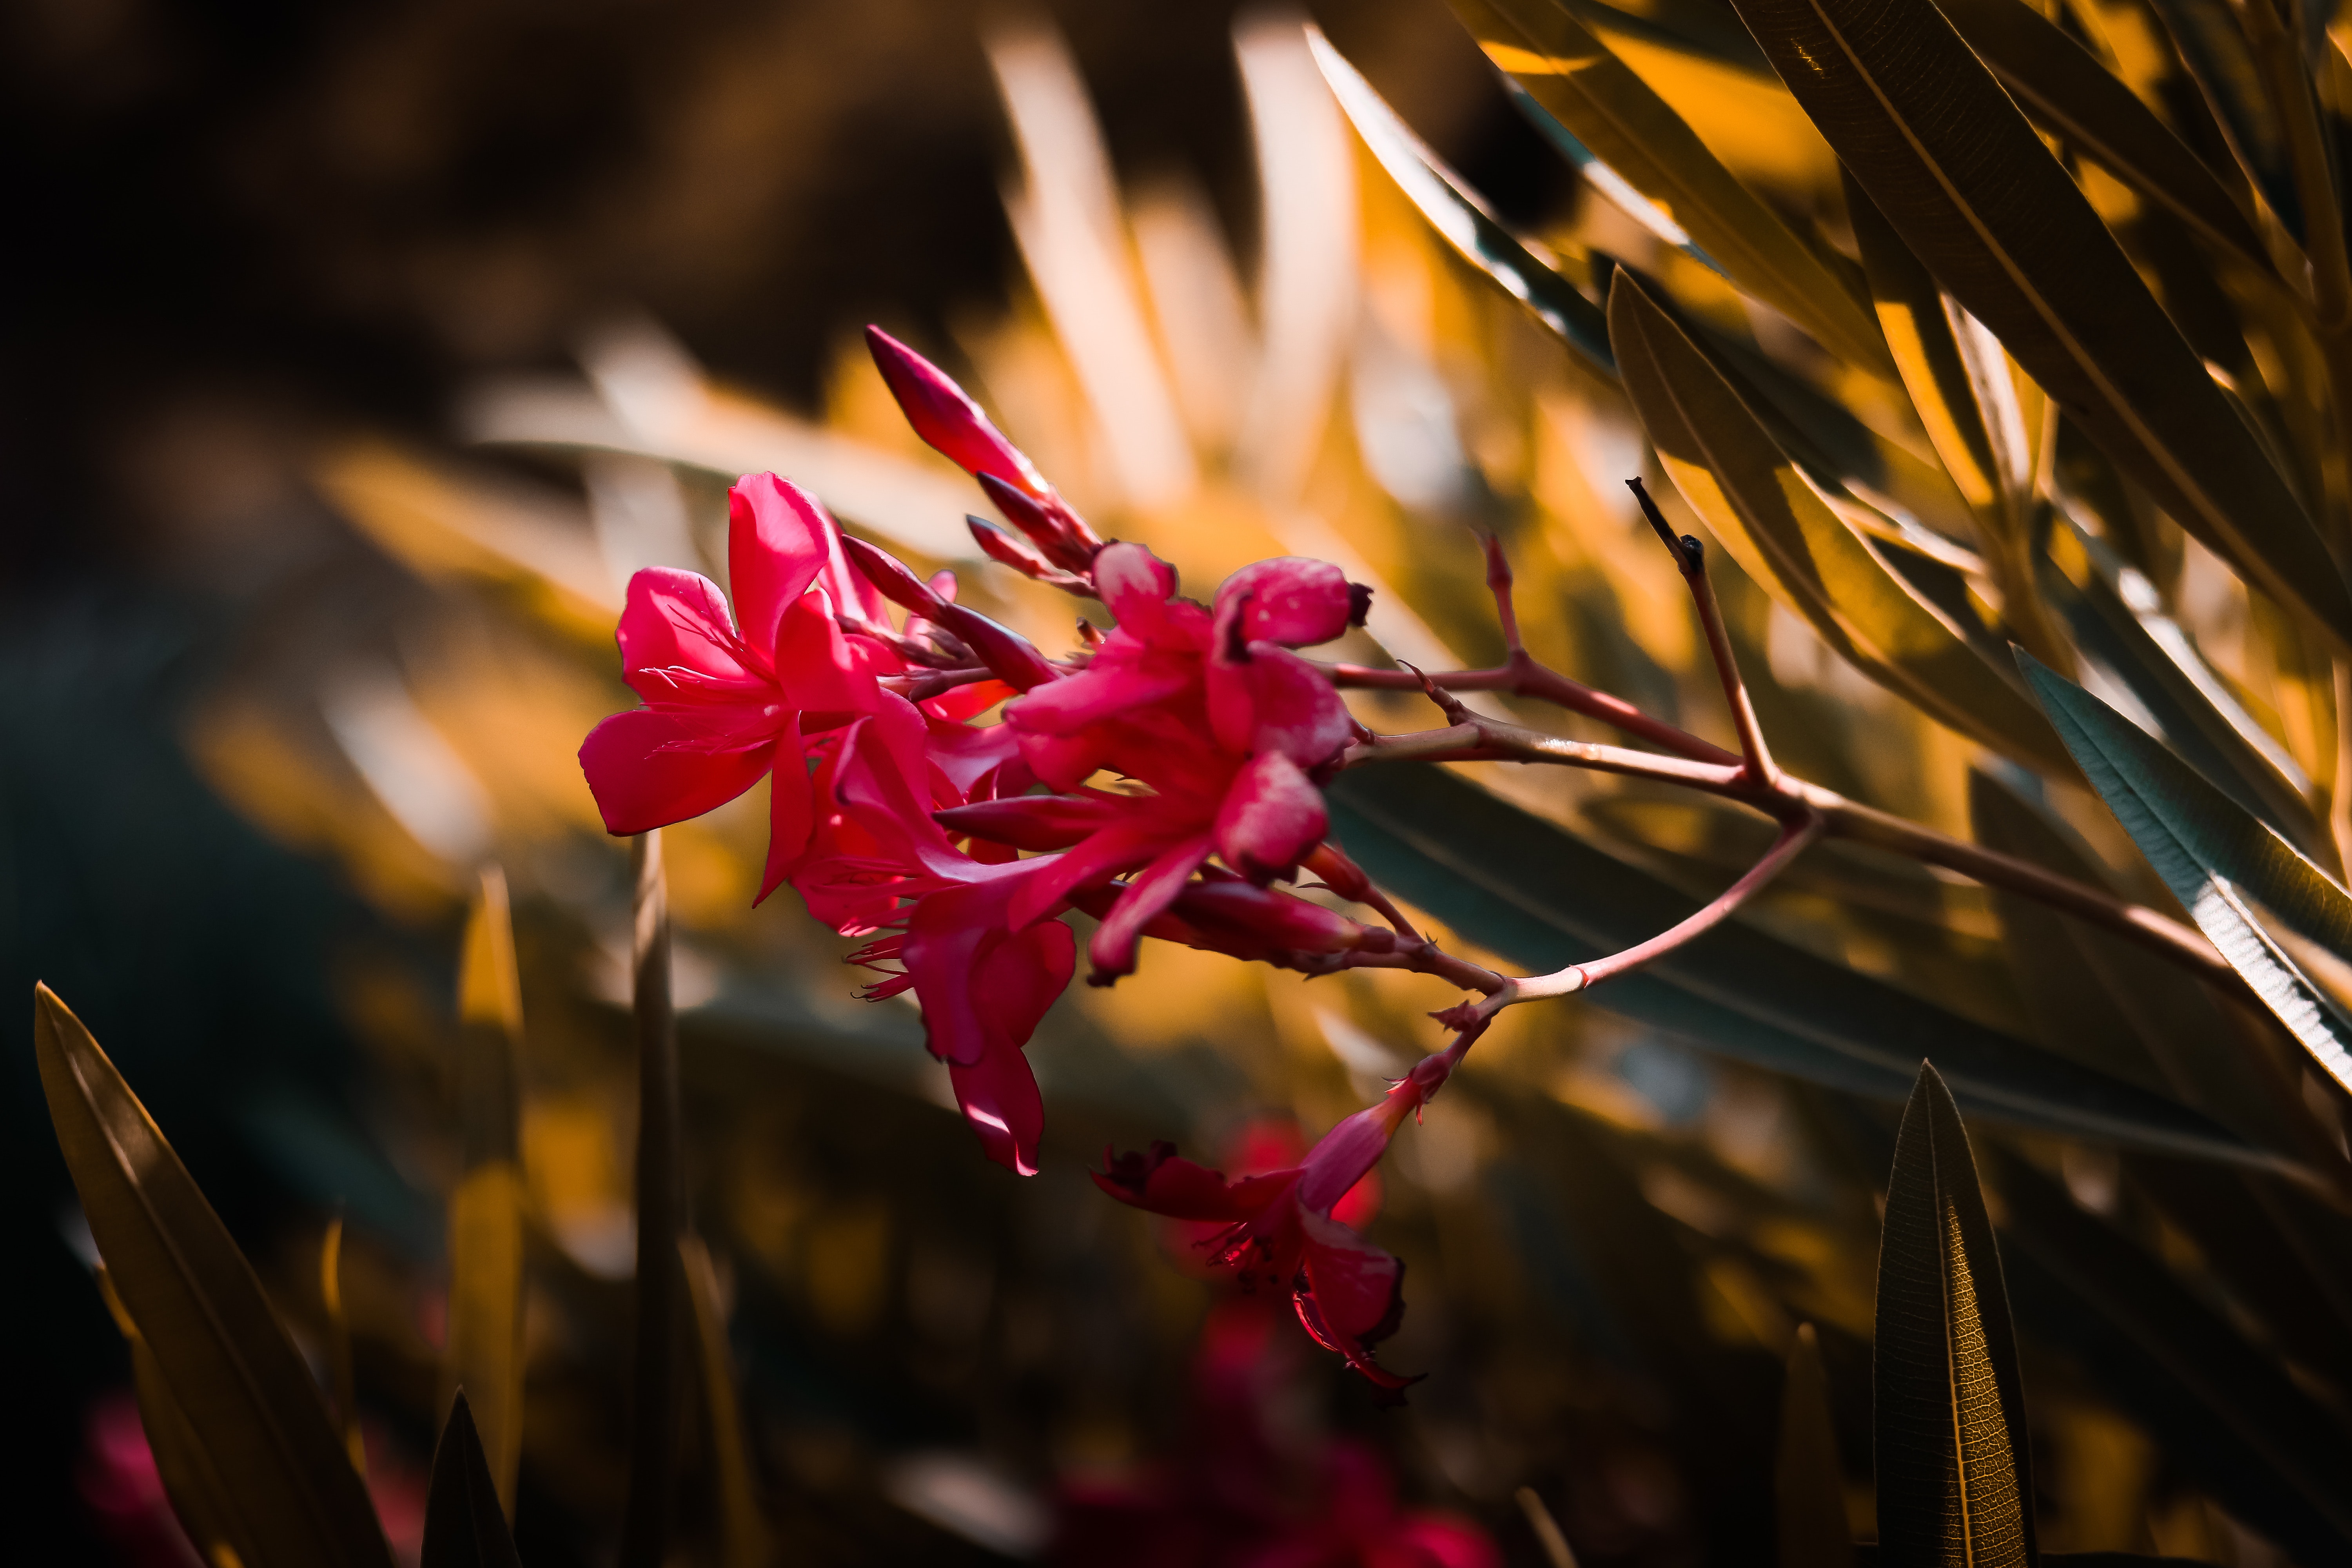
flower, red, plant, petal, flowering plant, botany, pink, spring, leaf, terrestrial plant, wildflower, orchid, bromeliaceae, plant stem, grevillea, dendrobium